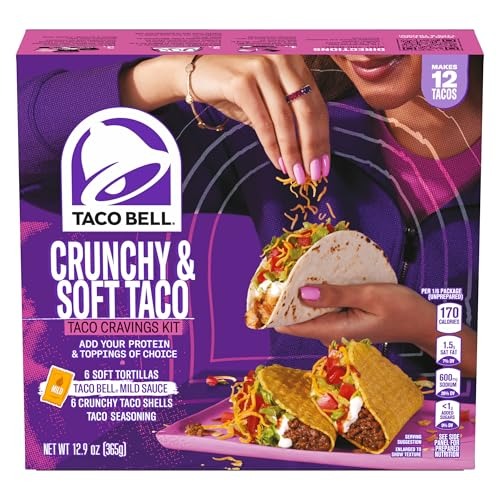
Item Name: Taco Bell Crunchy & Soft Taco Cravings Kit with 6 Soft Tortillas, 6 Crunchy Taco Shells, Taco Bell Mild Sauce & Seasoning, 12.9 oz Box
Bullet Point 1: One 12.9 Taco Bell Crunchy & Soft Taco Cravings Kit with 6 Soft Tortillas, 6 Crunchy Taco Shells, Taco Bell Mild Sauce & Seasoning
Bullet Point 2: Live más at home with our Taco Bell Crunchy & Soft Taco Cravings Kit
Bullet Point 3: Our easy-to-make dinner kit contains 6 soft taco shells, 6 crunchy corn taco shells, Taco Bell Mild Sauce and taco seasoning
Bullet Point 4: Just add ground beef and toppings and enjoy Taco Tuesday any night
Bullet Point 5: Serve your Taco Bell tacos with salsa, sour cream, cheese, lettuce, tomatoes and more
Bullet Point 6: Prepare as directed on package for easy Mexican-style food at home
Bullet Point 7: One box makes about 6 servings
Bullet Point 8: From easy taco kits to seasonings to sauces, there’s something for everyone to bring the crave home
Value: 12.9
Unit: Ounce

Price: 3.99